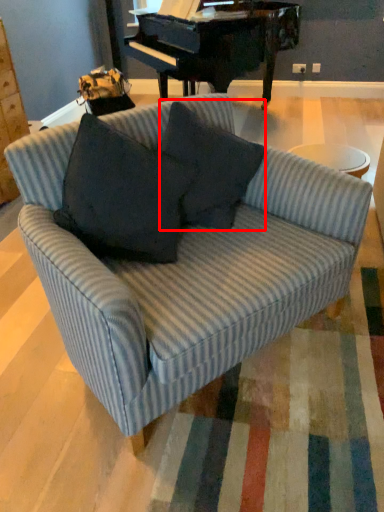
Question: Considering the relative positions of throw pillow (annotated by the red box) and studio couch in the image provided, where is throw pillow (annotated by the red box) located with respect to the staircase? Select from the following choices."
(A) left
(B) right
Answer: B